Charlevoix Central Historic District

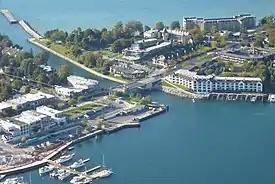
Aerial view of the historic district

The Charlevoix Central Historic District is a primarily commercial historic district located along Bridge and State Streets in Charlevoix, Michigan. The district is roughly bounded by State Street to the west, East Dixon Avenue to the north, Antrim Street to the south, and the western boundary of Round Lake to the east. It was listed on the National Register of Historic Places in 2025.